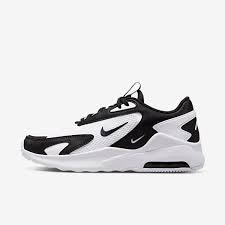
Label: Sneaker